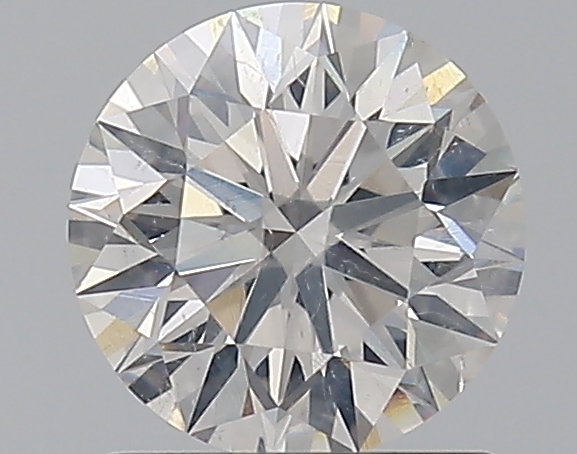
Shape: round
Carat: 1.01
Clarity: SI2
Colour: F
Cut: EX
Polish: EX
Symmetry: EX
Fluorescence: N
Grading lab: GIA
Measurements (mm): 6.39 x 6.42 x 4.02